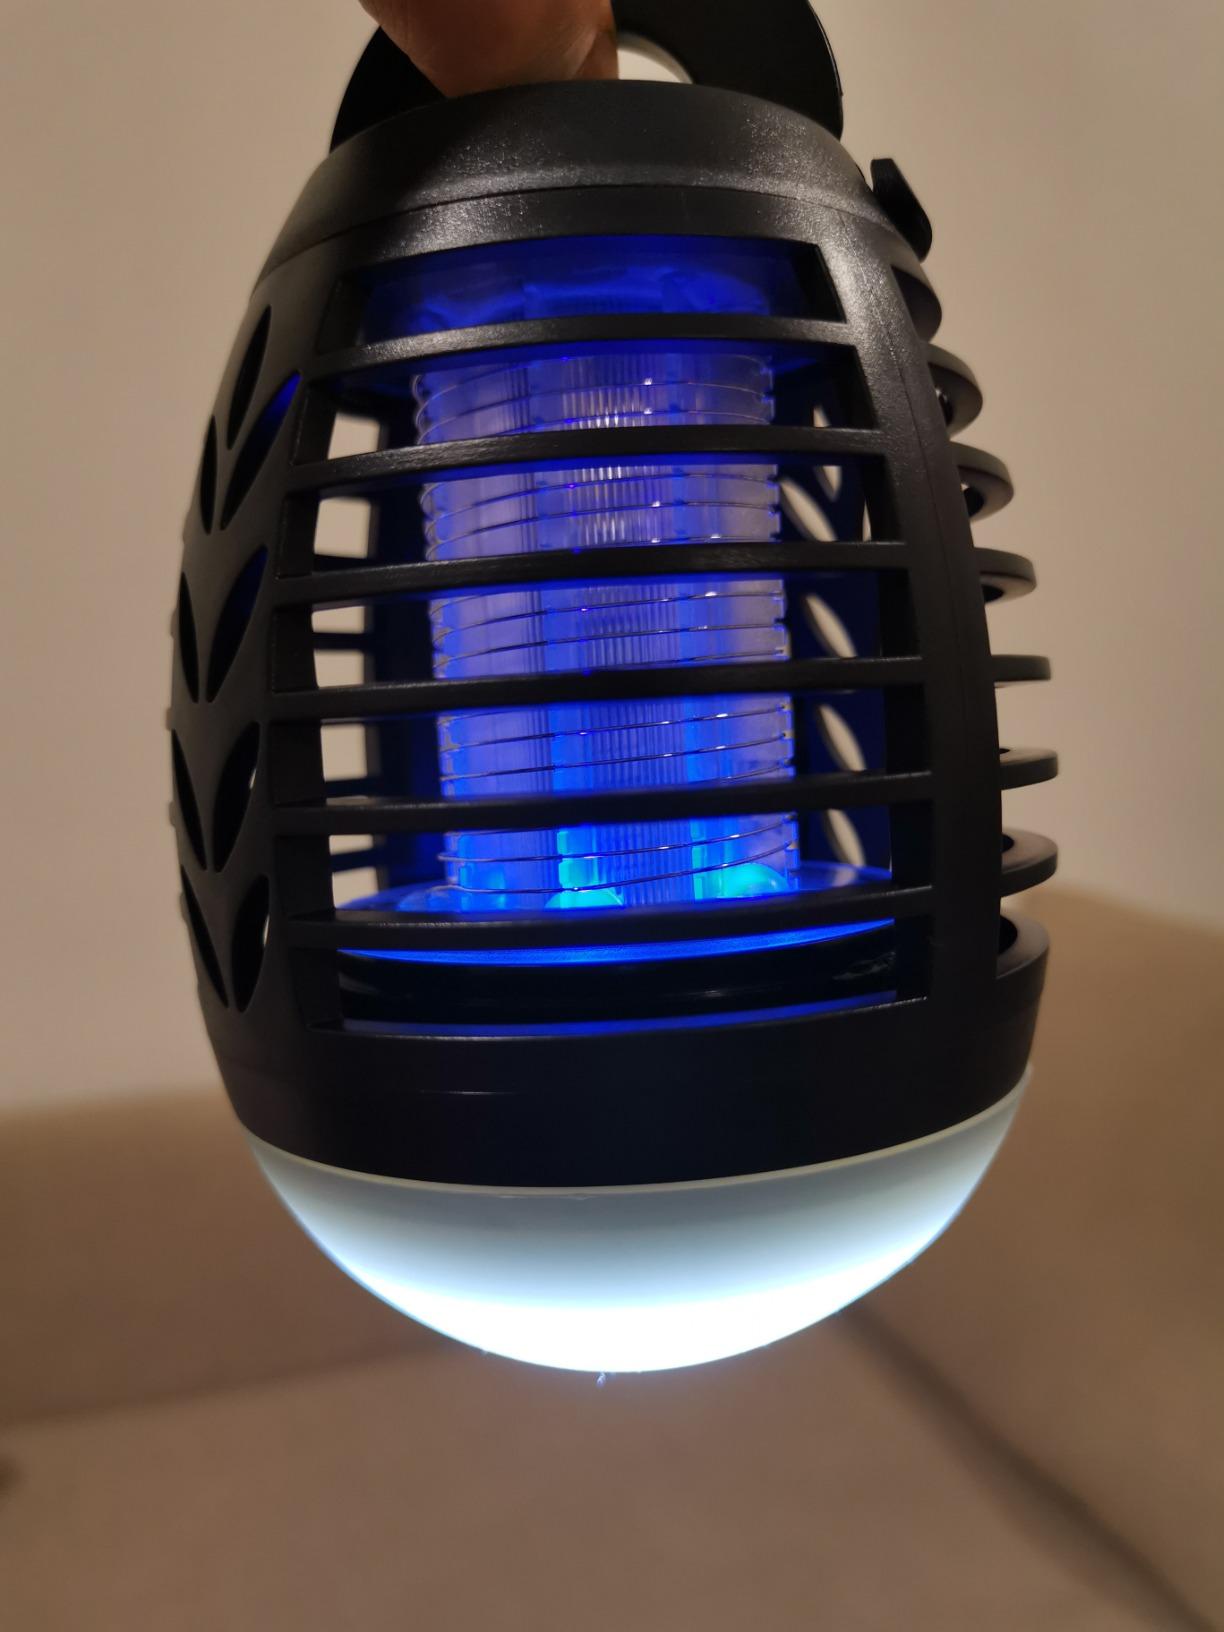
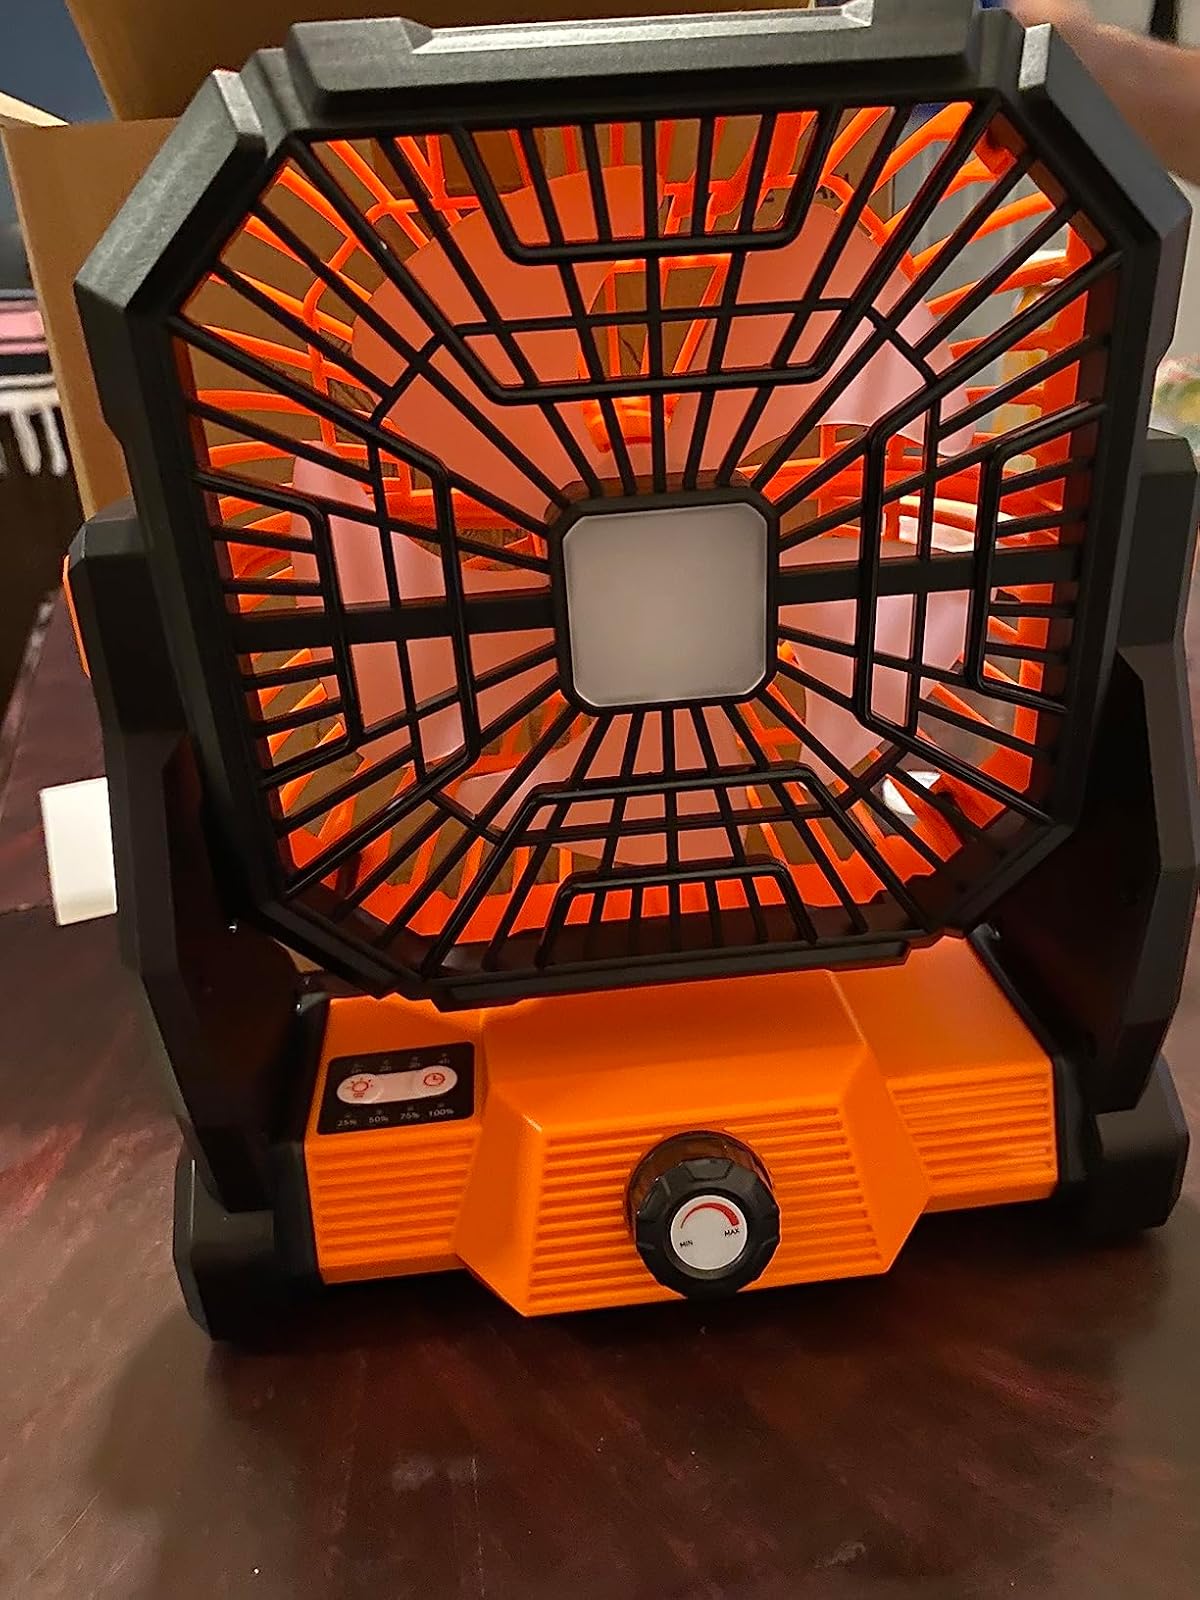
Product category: lantern
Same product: no